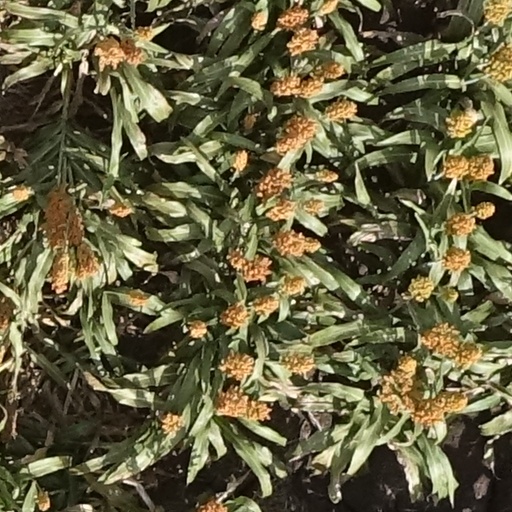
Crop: sorghum